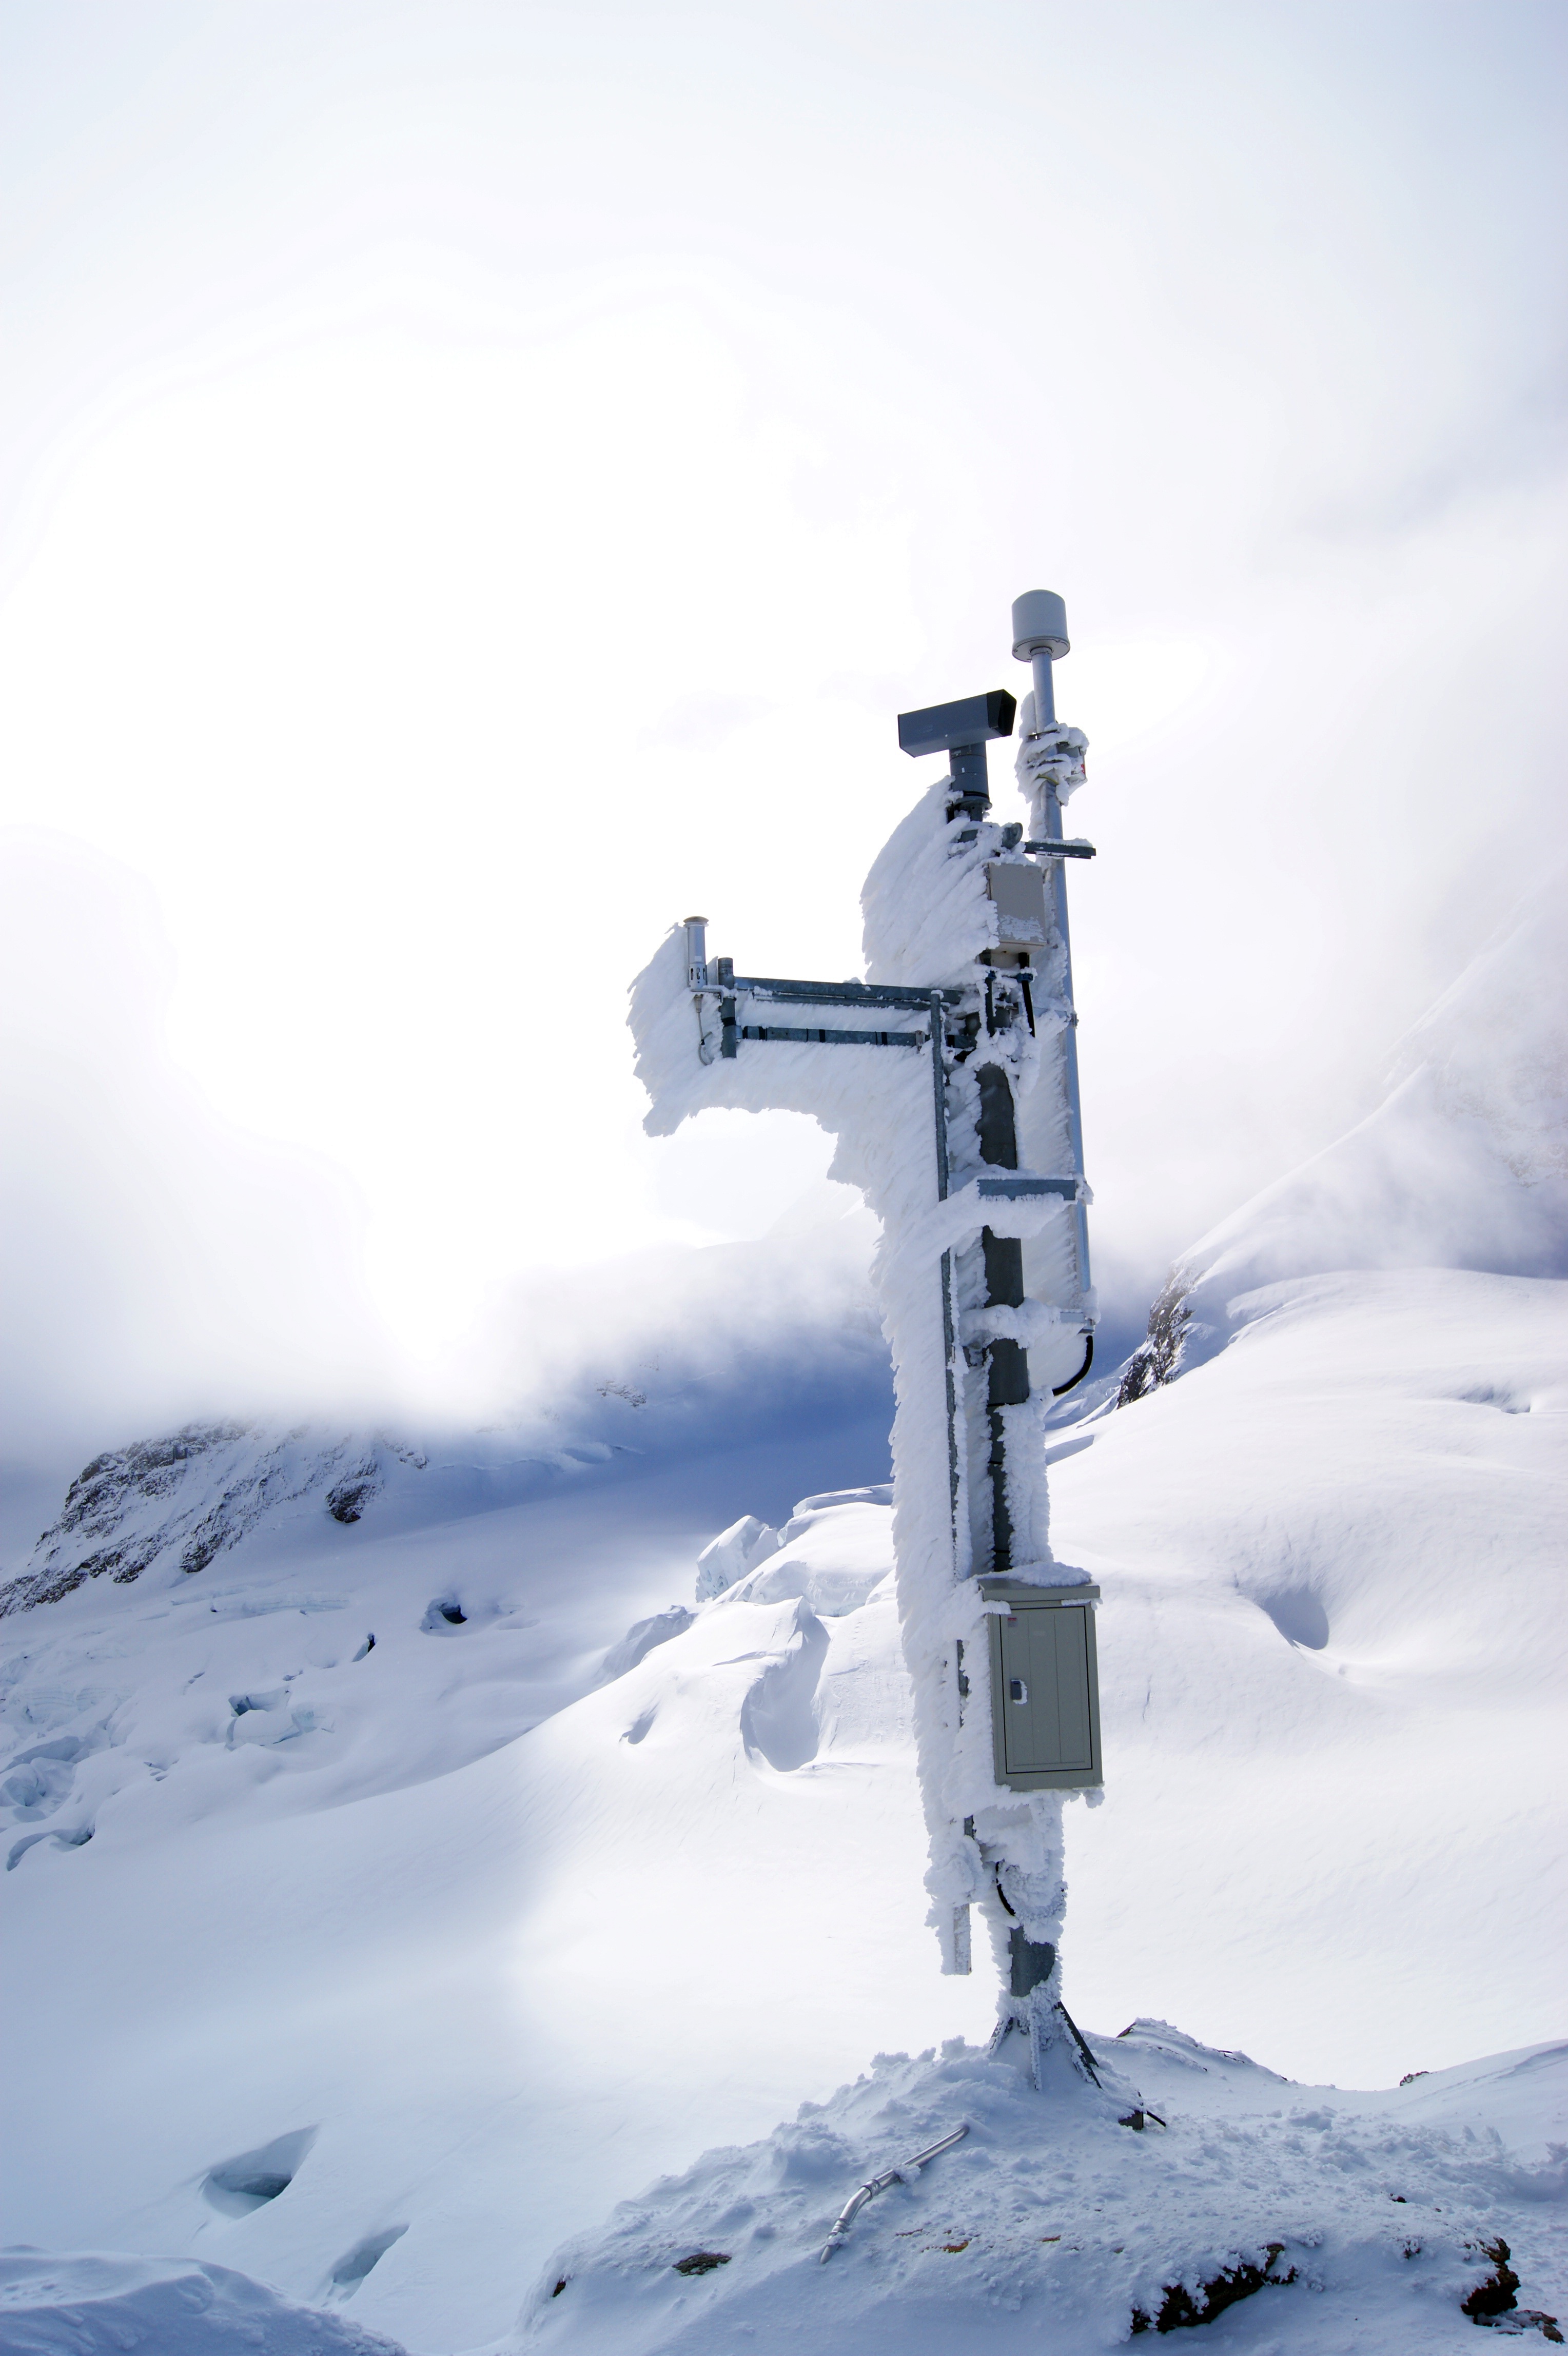
nature, mountain, snow, cold, winter, sun, fog, weather, snowy, alpine, arctic, season, mountains, freezing, snow landscape, jungfraujoch, atmosphere of earth, mobile telephone mast